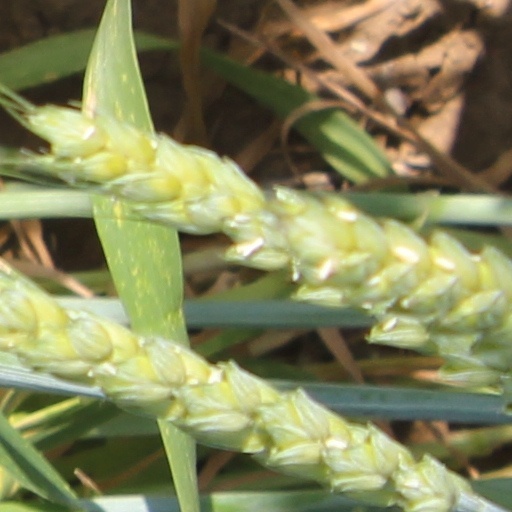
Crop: wheat